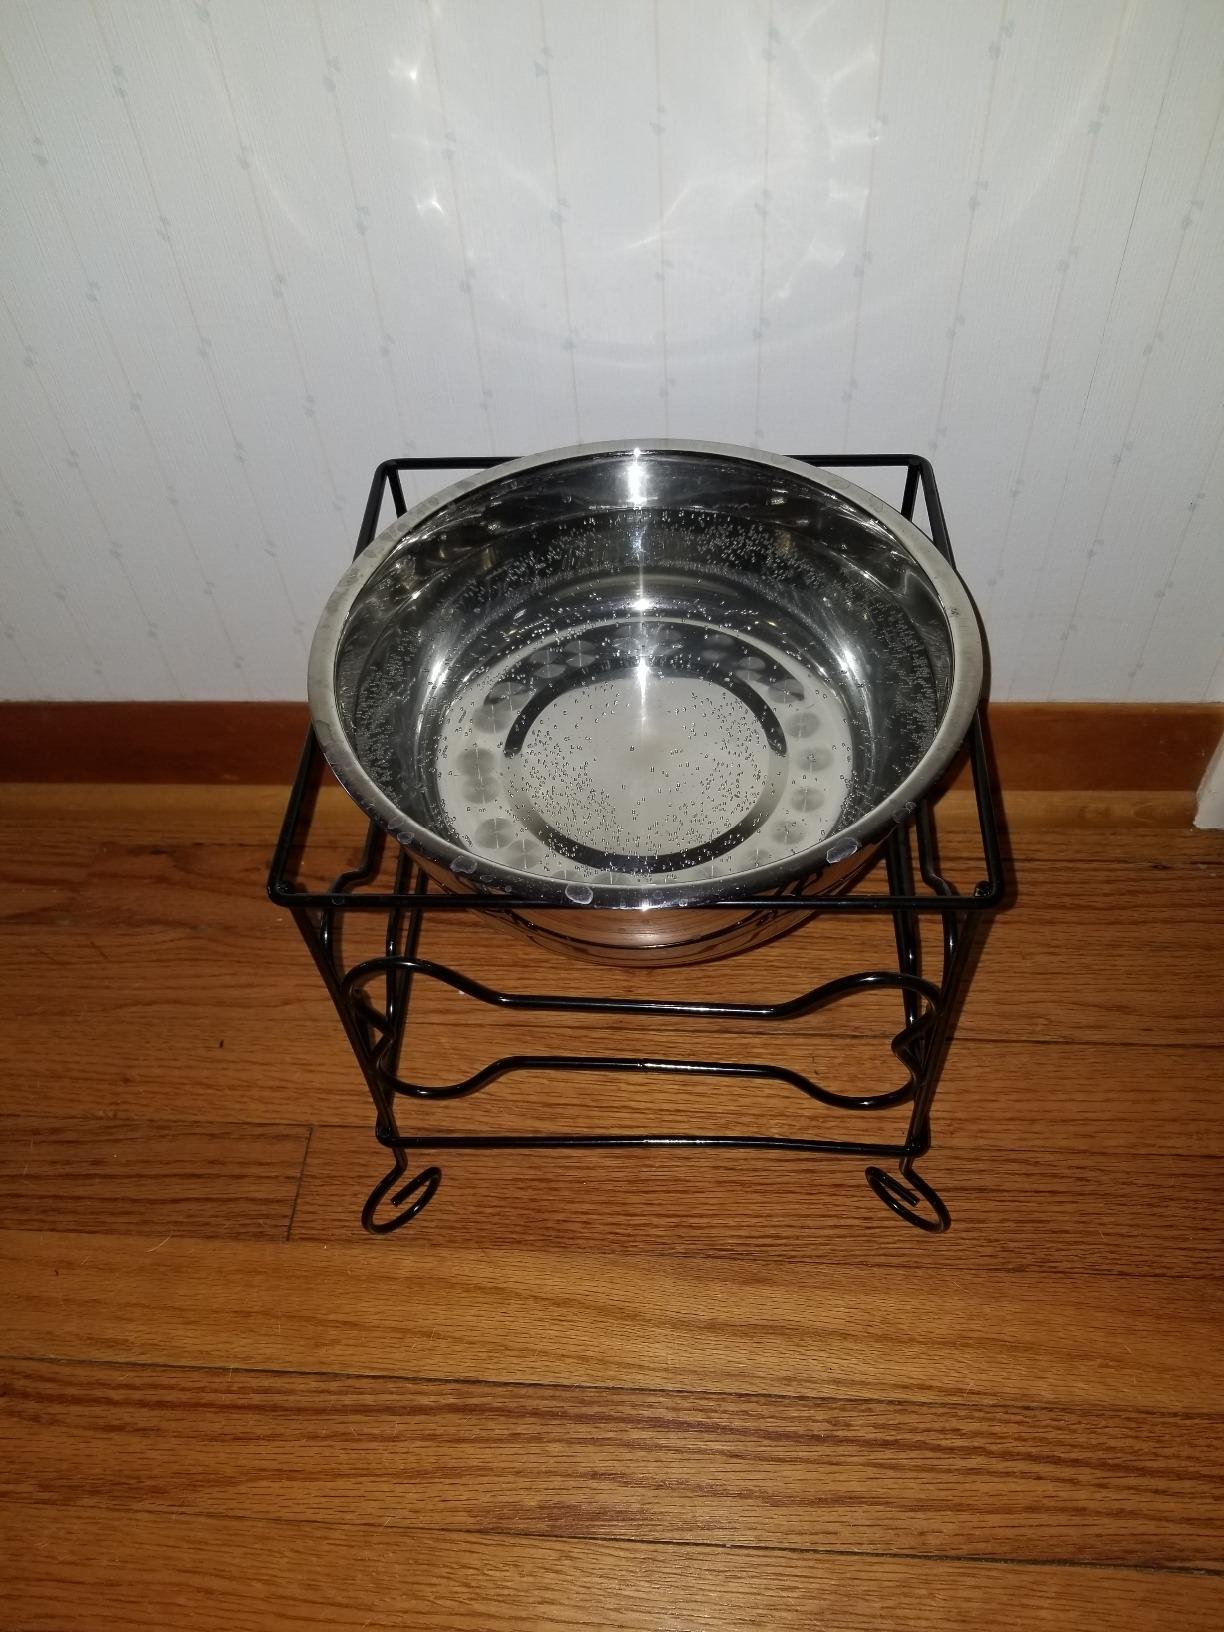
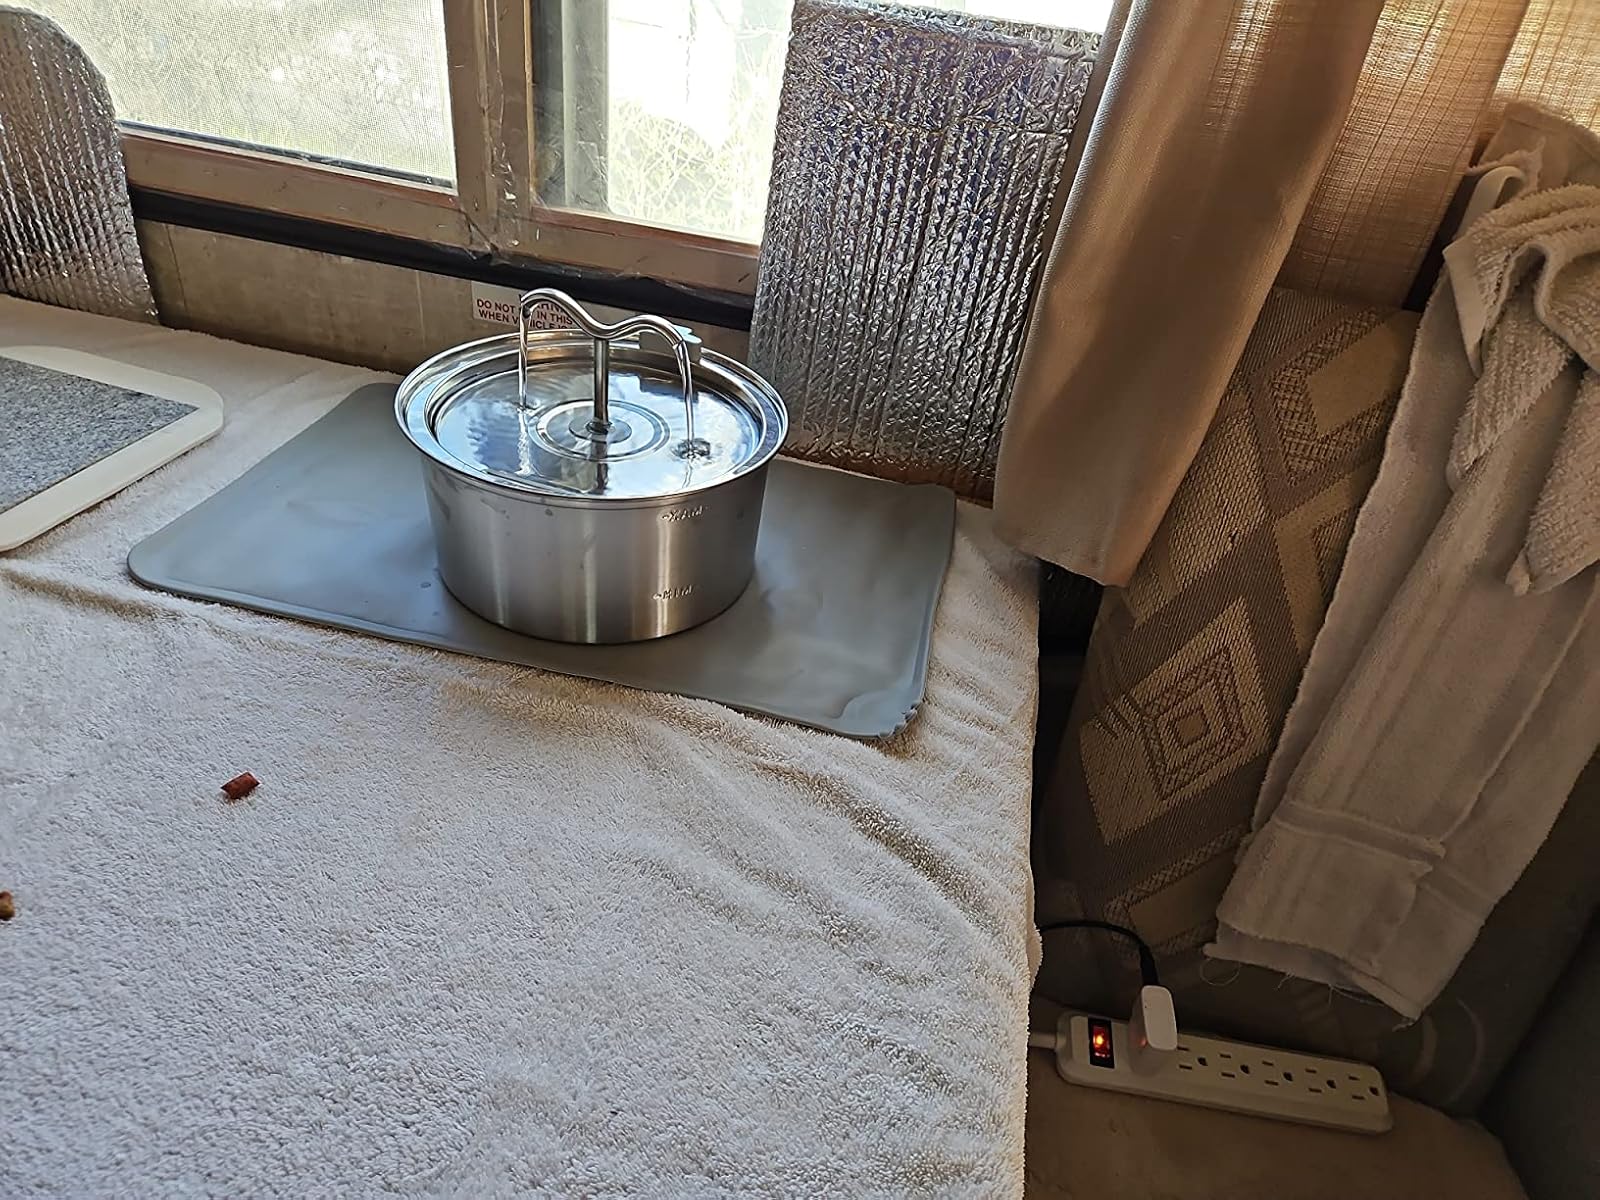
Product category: items_bowl
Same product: no